One-Two-Go Airlines Flight 269

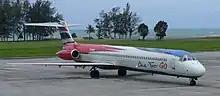
Flight 269 would have been displayed in a livery similar to this One-Two-GO Airlines McDonnell Douglas MD-82 at Phuket International Airport

As the aircraft descended to above threshold level (ATL), its airspeed dropped. Captain Arief repeatedly called for more power as First Officer Montri attempted the landing. The aircraft continued to descend and fell below ATL, causing the autothrottle to reduce engine thrust to idle. One second later, First Officer Montri called "Go around". This was acknowledged by the captain. The first officer then attempted to transfer control of the aircraft to Captain Arief. There was no verbal acknowledgement of this from Captain Arief.